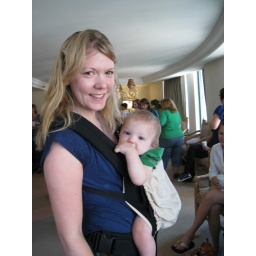
every bit as delicious in person as on the internet. Oh yeah and the baby is cute too.